Distrust (video game)

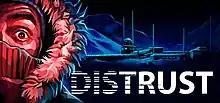

Distrust is a survival game developed by Cheerdealers and published by Alawar. The player controls a team who, after surviving a helicopter crash at an arctic base, must scrounge for supplies. It is available for Microsoft Windows, Xbox One, PlayStation 4, iOS, and Nintendo Switch.